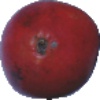
Label: Pomegranate 1